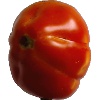
Label: Tomato 1